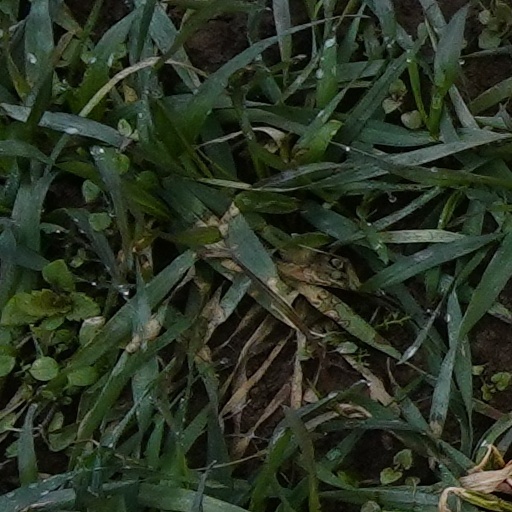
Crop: wheat